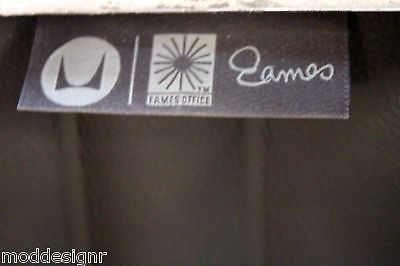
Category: chair